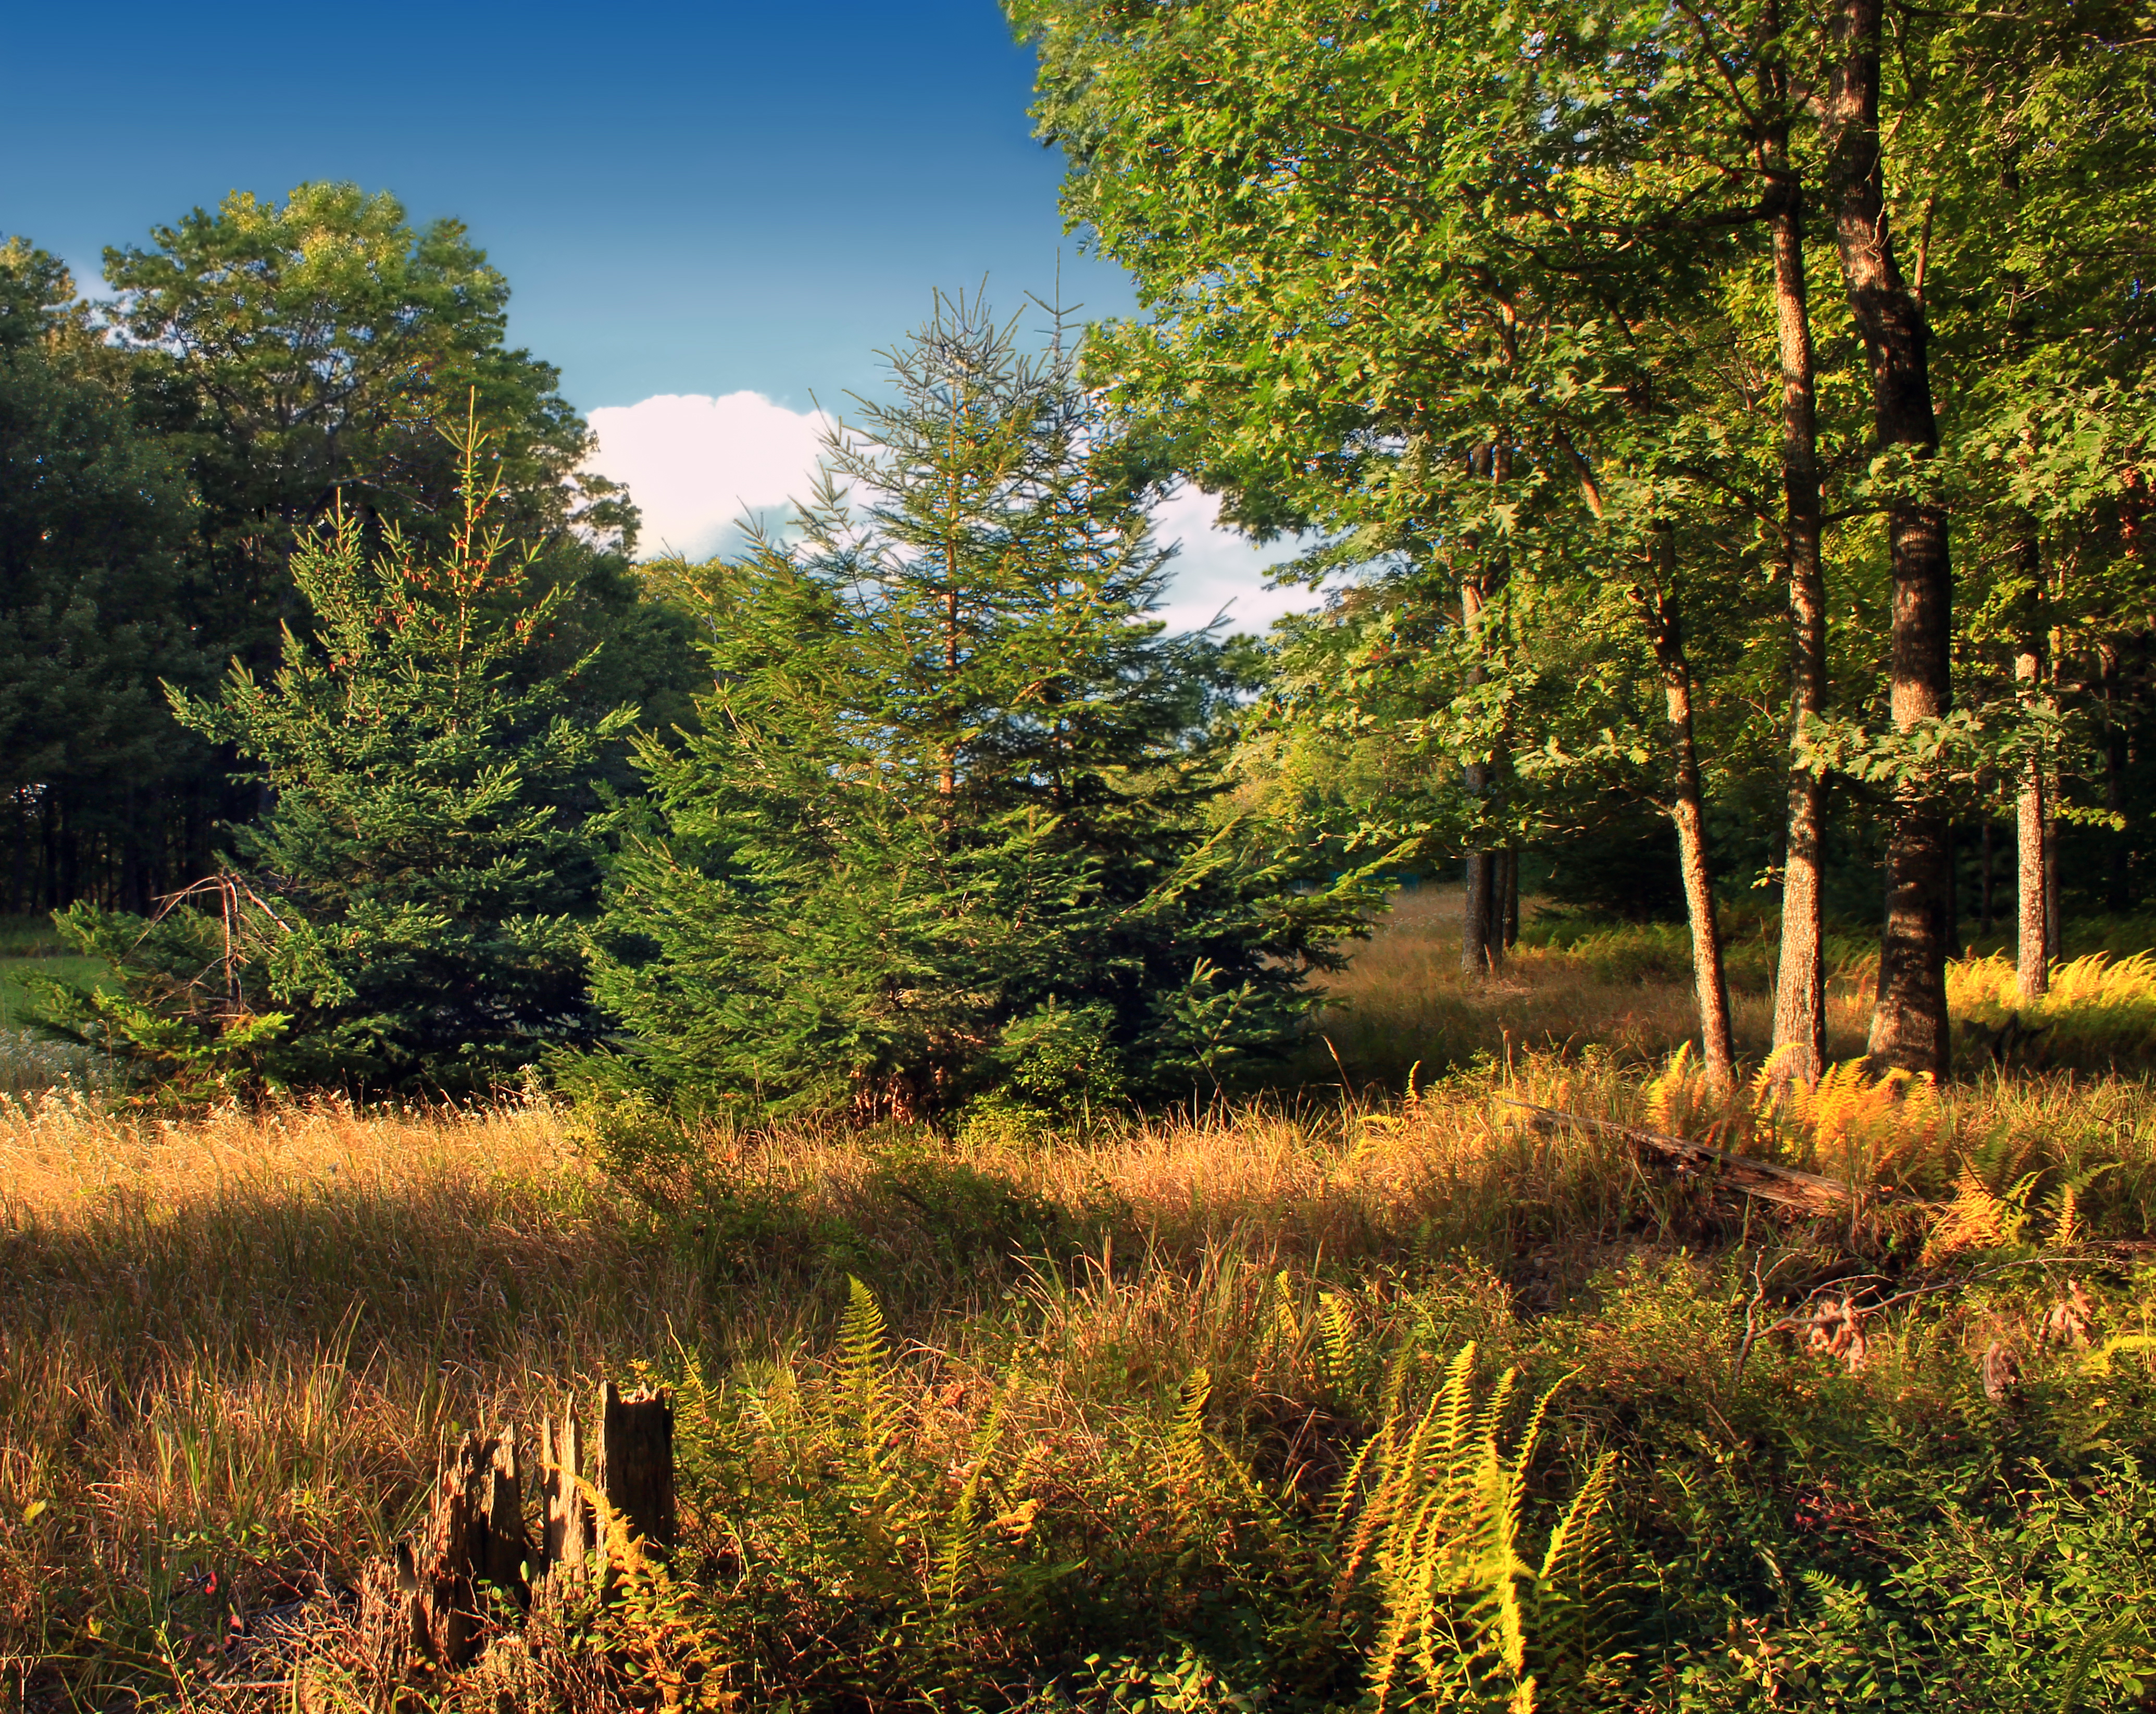
landscape, tree, nature, forest, grass, wilderness, plant, trail, meadow, leaf, summer, autumn, park, season, trees, creativecommons, coniferous, vegetation, deciduous, wetland, cameroncounty, elkstateforest, pennsylvaniawilds, understory, undergrowth, lowlight, ferns, pennsylvania, woodland, habitat, ecosystem, biome, natural environment, woody plant, temperate broadleaf and mixed forest, temperate coniferous forest